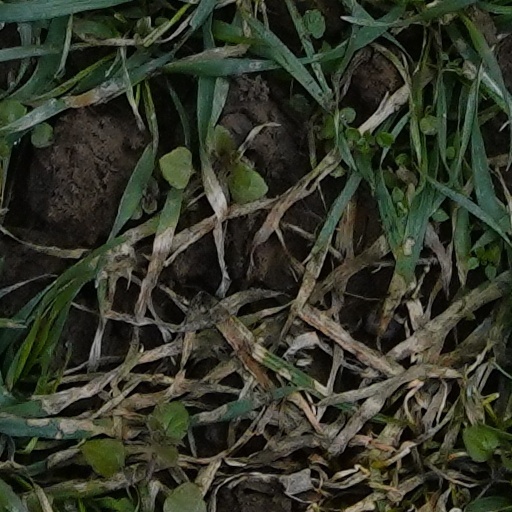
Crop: wheat